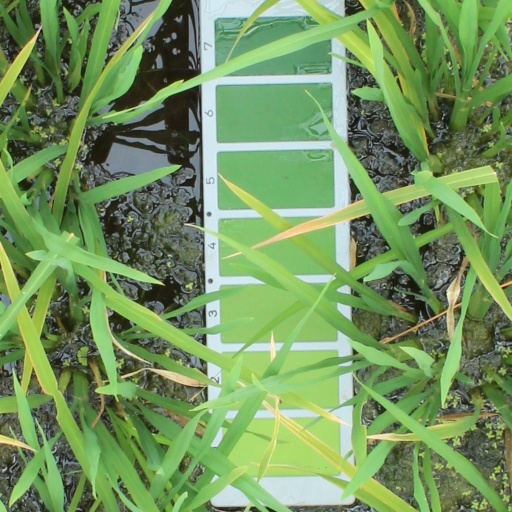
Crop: rice